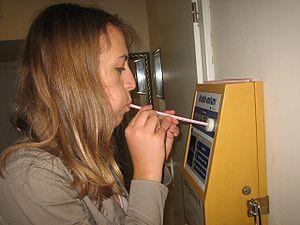
L'éthylotest, l'éthylomètre, l'alcootest au Québec ou en Suisse, est une technique d'évaluation de l'alcoolémie par mesure du taux d'alcool dans l'air expiré.